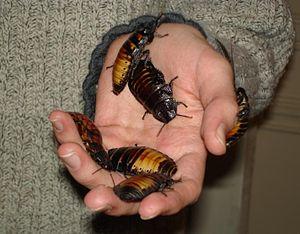
La blatte de Madagascar, est une des plus grandes espèces de blattes, elle peut atteindre jusqu'à 7 cm adulte. Ces blattes vivent sur l'île de Madagascar sur la côte africaine où elles nichent dans le bois décomposé.